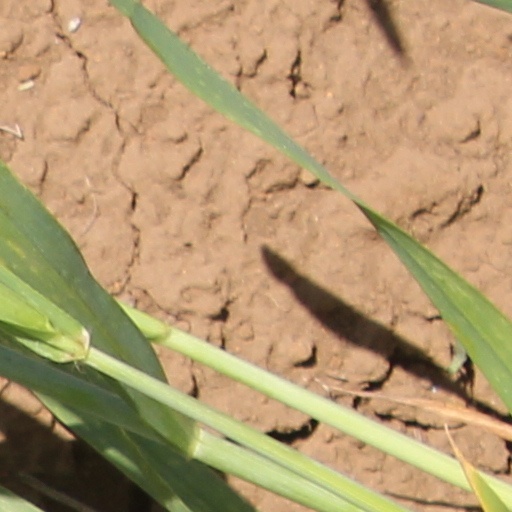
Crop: wheat